1925 Polish Football Championship

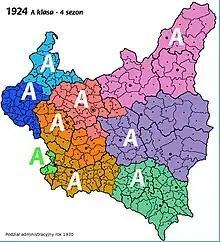
Nine regional A-Classes, whose winners competed in the national championship.

1925 Polish Football Championship was the 5th edition of the Polish Football Championship (Non-League) and 4th completed season ended with the selection of a winner. The championship was decided in final tournament played among nine teams (winners of the regional A-Class championship) participated in the league which was divided into 3 groups: an Eastern, a Northern and a Southern one. The winners of each groups, Pogoń Lwów, Warta Poznań and Wisła Kraków, played a Final Group tournament. The champions were Pogoń Lwów, who won their 3rd Polish title.